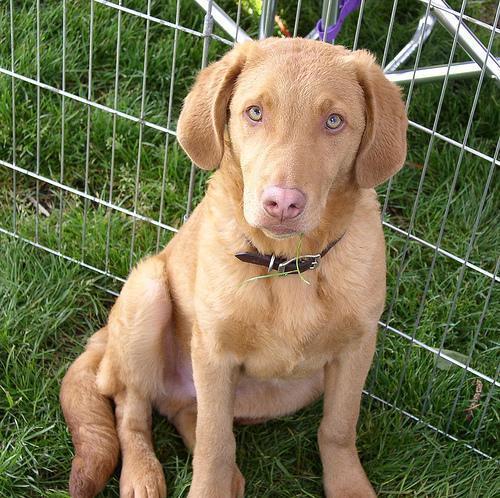
Chesapeake_Bay_retriever